Greek resistance

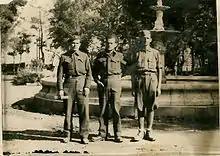
Panagiotis G. Tesseris (center) was a leader within EAM/ELAS. He is in full military uniform with other members of the Greek Resistance.

The resistance in Crete was centred in the mountainous interior, and despite the strong presence of German troops, developed significant activity. Notable figures of the Cretan Resistance include Patrick Leigh Fermor, Xan Fielding, Dudley Perkins, Thomas Dunbabin, Petrakogiorgis, Kimonas Zografakis, Manolis Paterakis and George Psychoundakis. Resistance operations included airfield sabotages, the abduction of General Heinrich Kreipe by Patrick Leigh Fermor and Bill Stanley Moss, the battle of Trahili, and the sabotage of Damasta. In reprisal, many villages were razed and their inhabitants murdered during anti-partisan operations. Examples include Alikianos, Kali Sykia, Kallikratis, Kondomari, Skourvoula, Malathyros; the razings of Kandanos, Anogeia and Vorizia; the holocausts of Viannos and Kedros and numerous incidents of smaller scale.